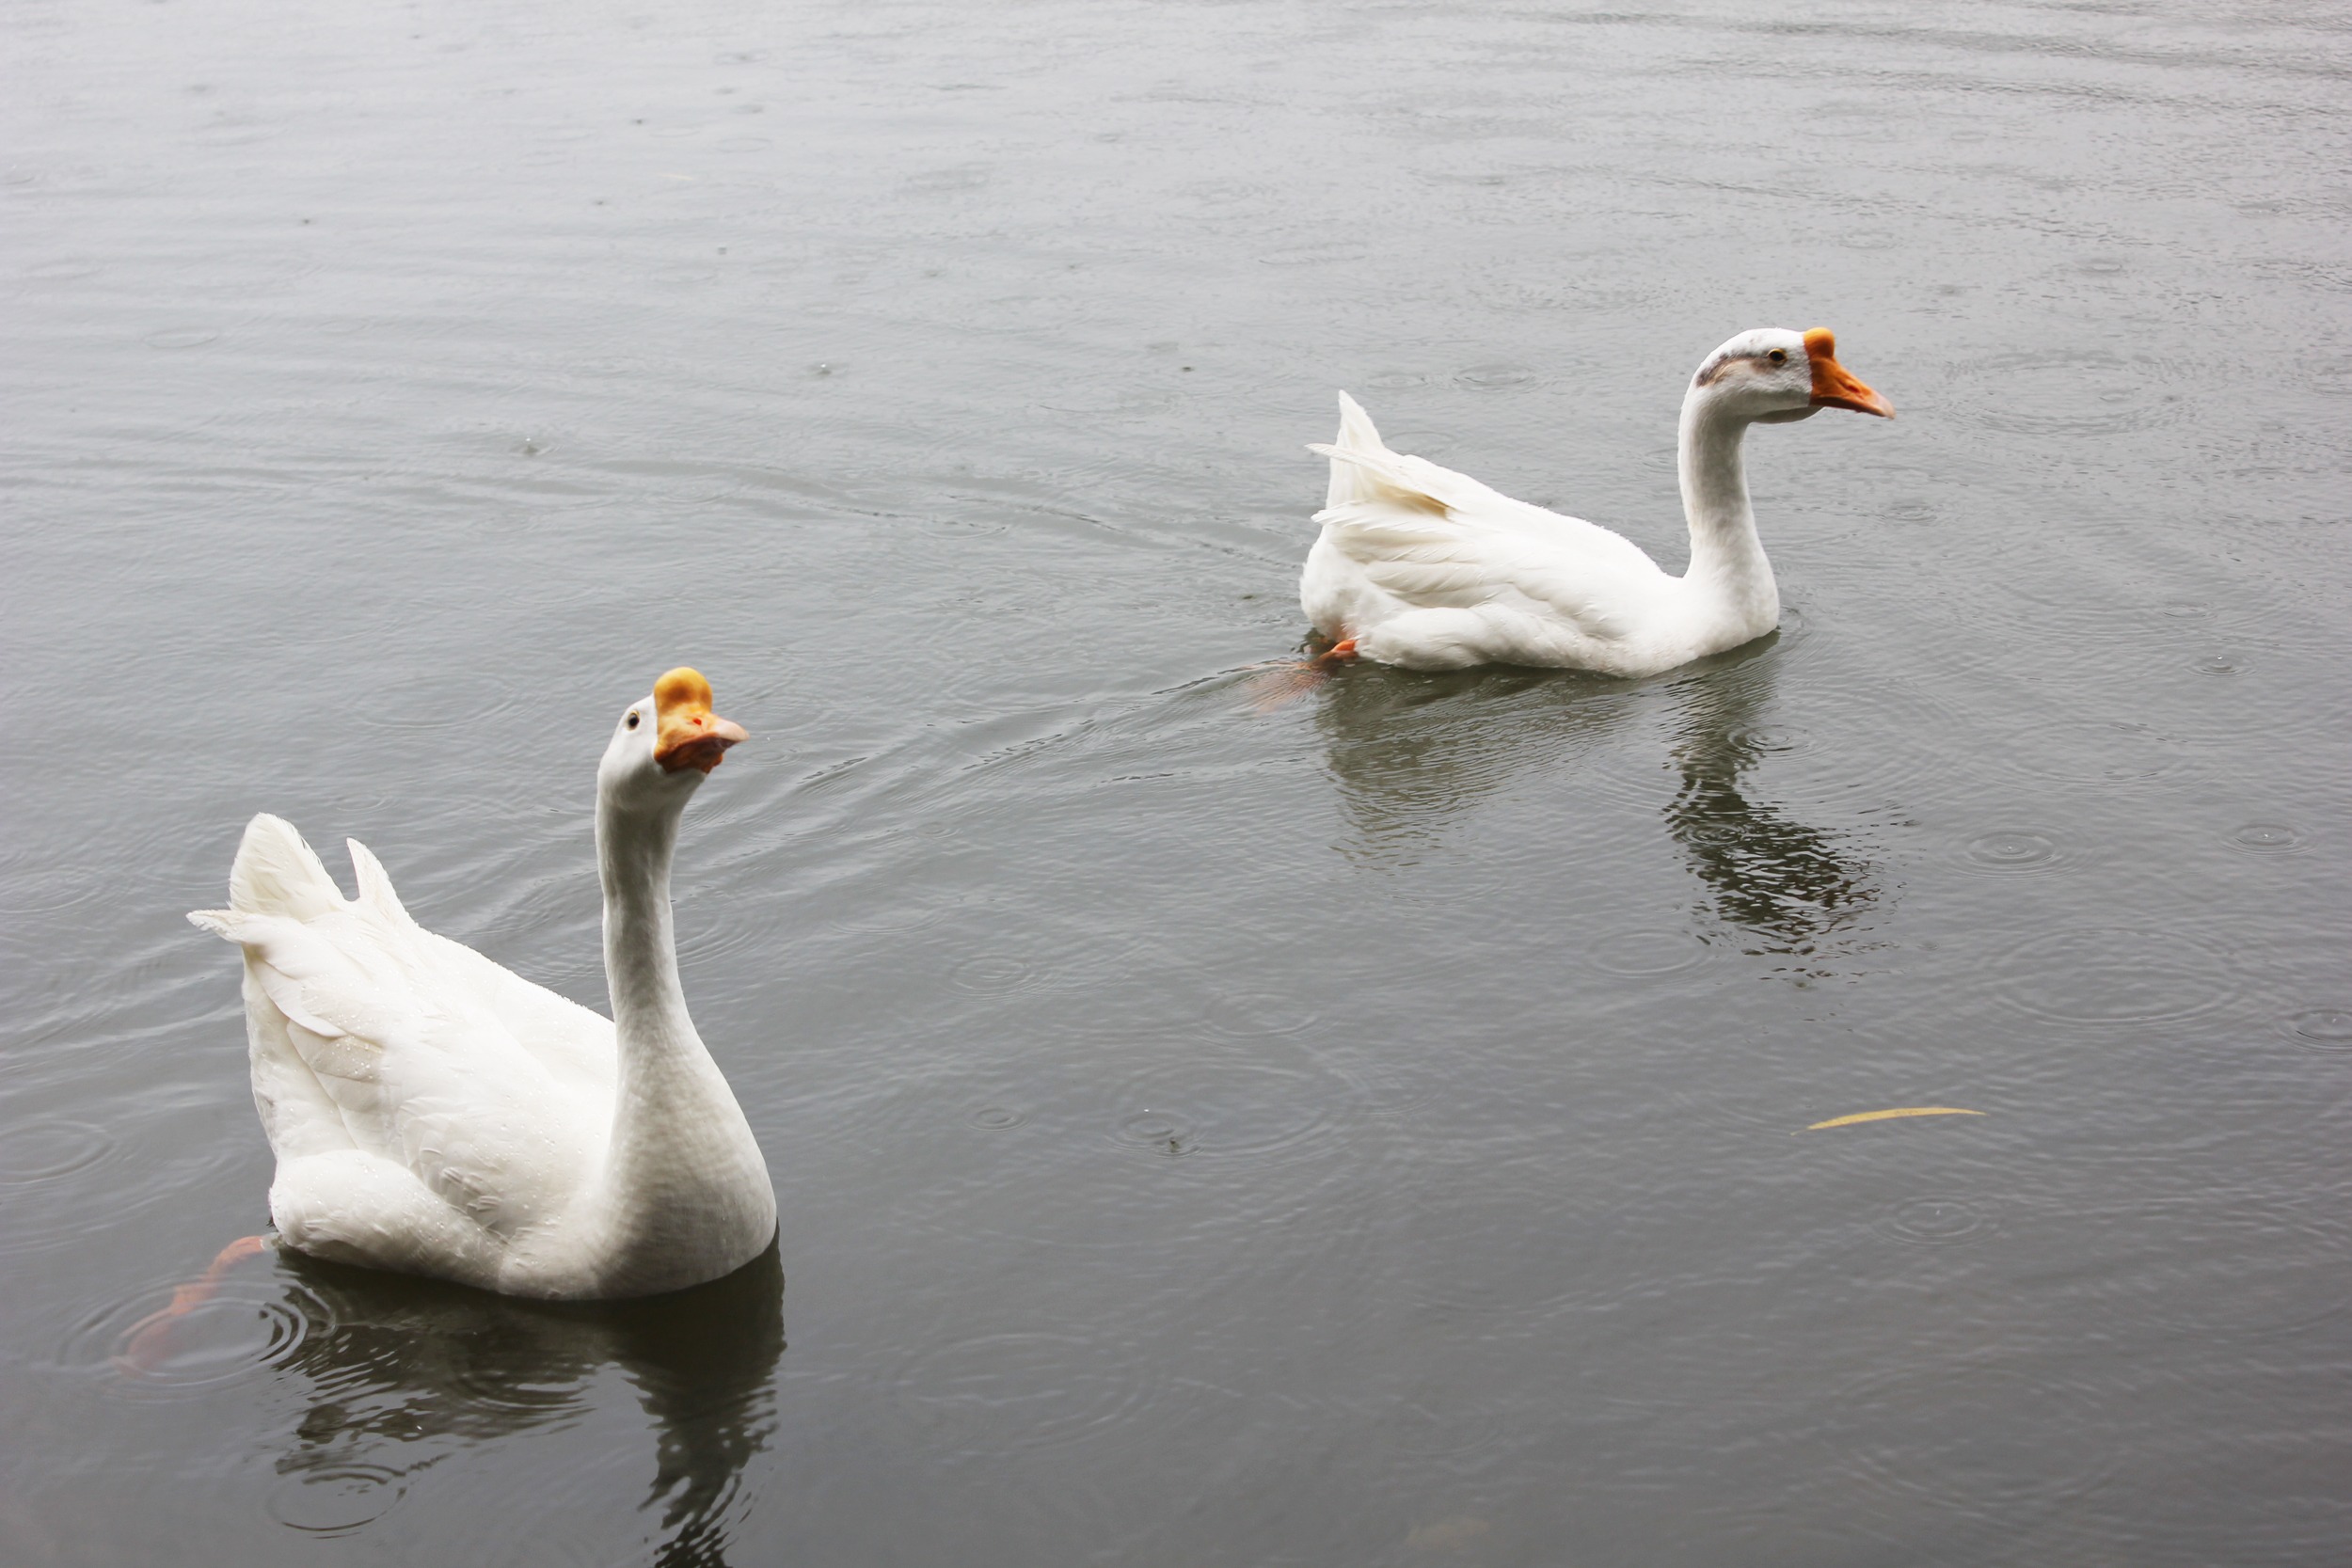
water, bird, wing, animal, pond, wildlife, reflection, beak, fauna, swan, goose, vertebrate, waterfowl, water bird, white goose, ducks geese and swans